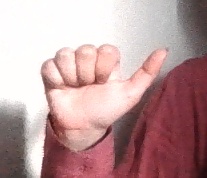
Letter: dhad